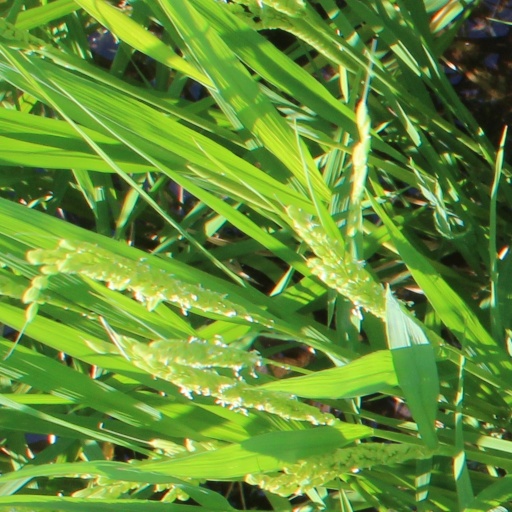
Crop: rice